South African Class 26 4-8-4

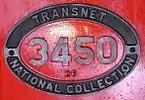

The drawbar figures were extremely conservatively calculated. Using both mechanical and electronic indicating equipment, the Class 26 recorded on tests between Pretoria and Witbank, a world record for a narrow gauge locomotive. According to the dynamometer car, this was then developing 3,787 equivalent drawbar horsepower. However, the drawbar outputs were measured with less accuracy owing to the malfunctioning of the dynamometer car, which gave generally inconsistent results throughout the various tests made. The equivalent drawbar outputs were unacceptably low relative to the indicated ones and gave an unrealistically high locomotive rolling resistance. The highest recorded equivalent drawbar power of at is therefore most probably lower than that which was actually achieved, but even this low figure is 43% higher than that which was possible with the Class 25NC, exceeding the original claim of a 35% increase. Extrapolating the conservative maximum equivalent drawbar power-speed curve predicts at , 52% higher than the 25NC maximum.